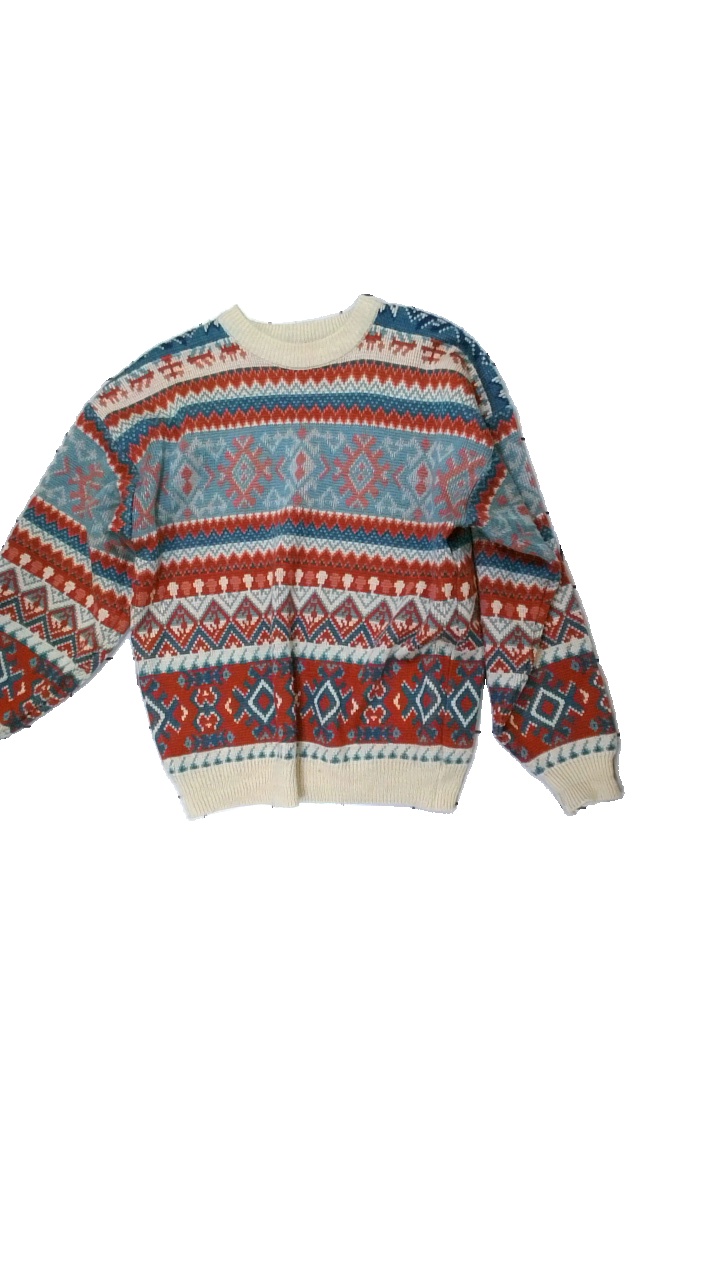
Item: Sweater (Ladies)
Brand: Horizon Dream
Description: pattern knitted 90s sweater
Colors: Pink, Red, Blue, Multicolor
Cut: Regular, C-collar
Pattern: Other
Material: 100% Acryl
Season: All
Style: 90s
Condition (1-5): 3
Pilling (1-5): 4
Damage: stain
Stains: Minor
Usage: Reuse
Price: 100-150